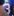
Number: 3